The Pussycat Dolls

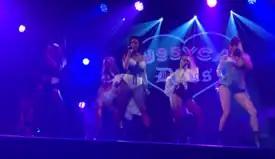
The Pussycat Dolls performing "React" live at G-A-Y for National Student Pride 2020.

Later in September 2019, "Entertainment Tonight" reported that Scherzinger has joined former members of the Pussycat Dolls for new studio sessions and the band would be reuniting for a "greatest hits" tour in 2020.